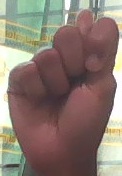
ASL sign: T